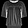
Label: T - shirt / top